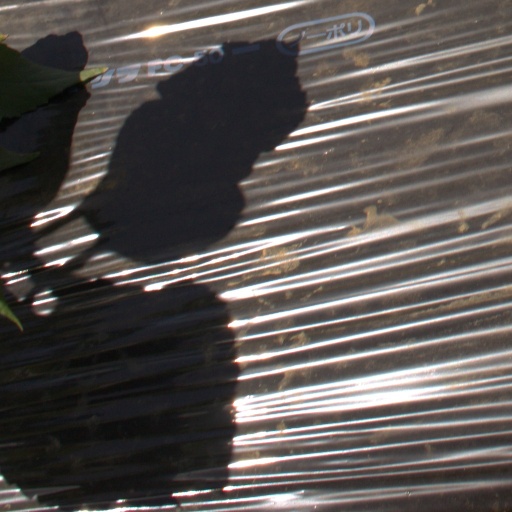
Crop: Jerusalem artichoke